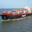
Label: ship